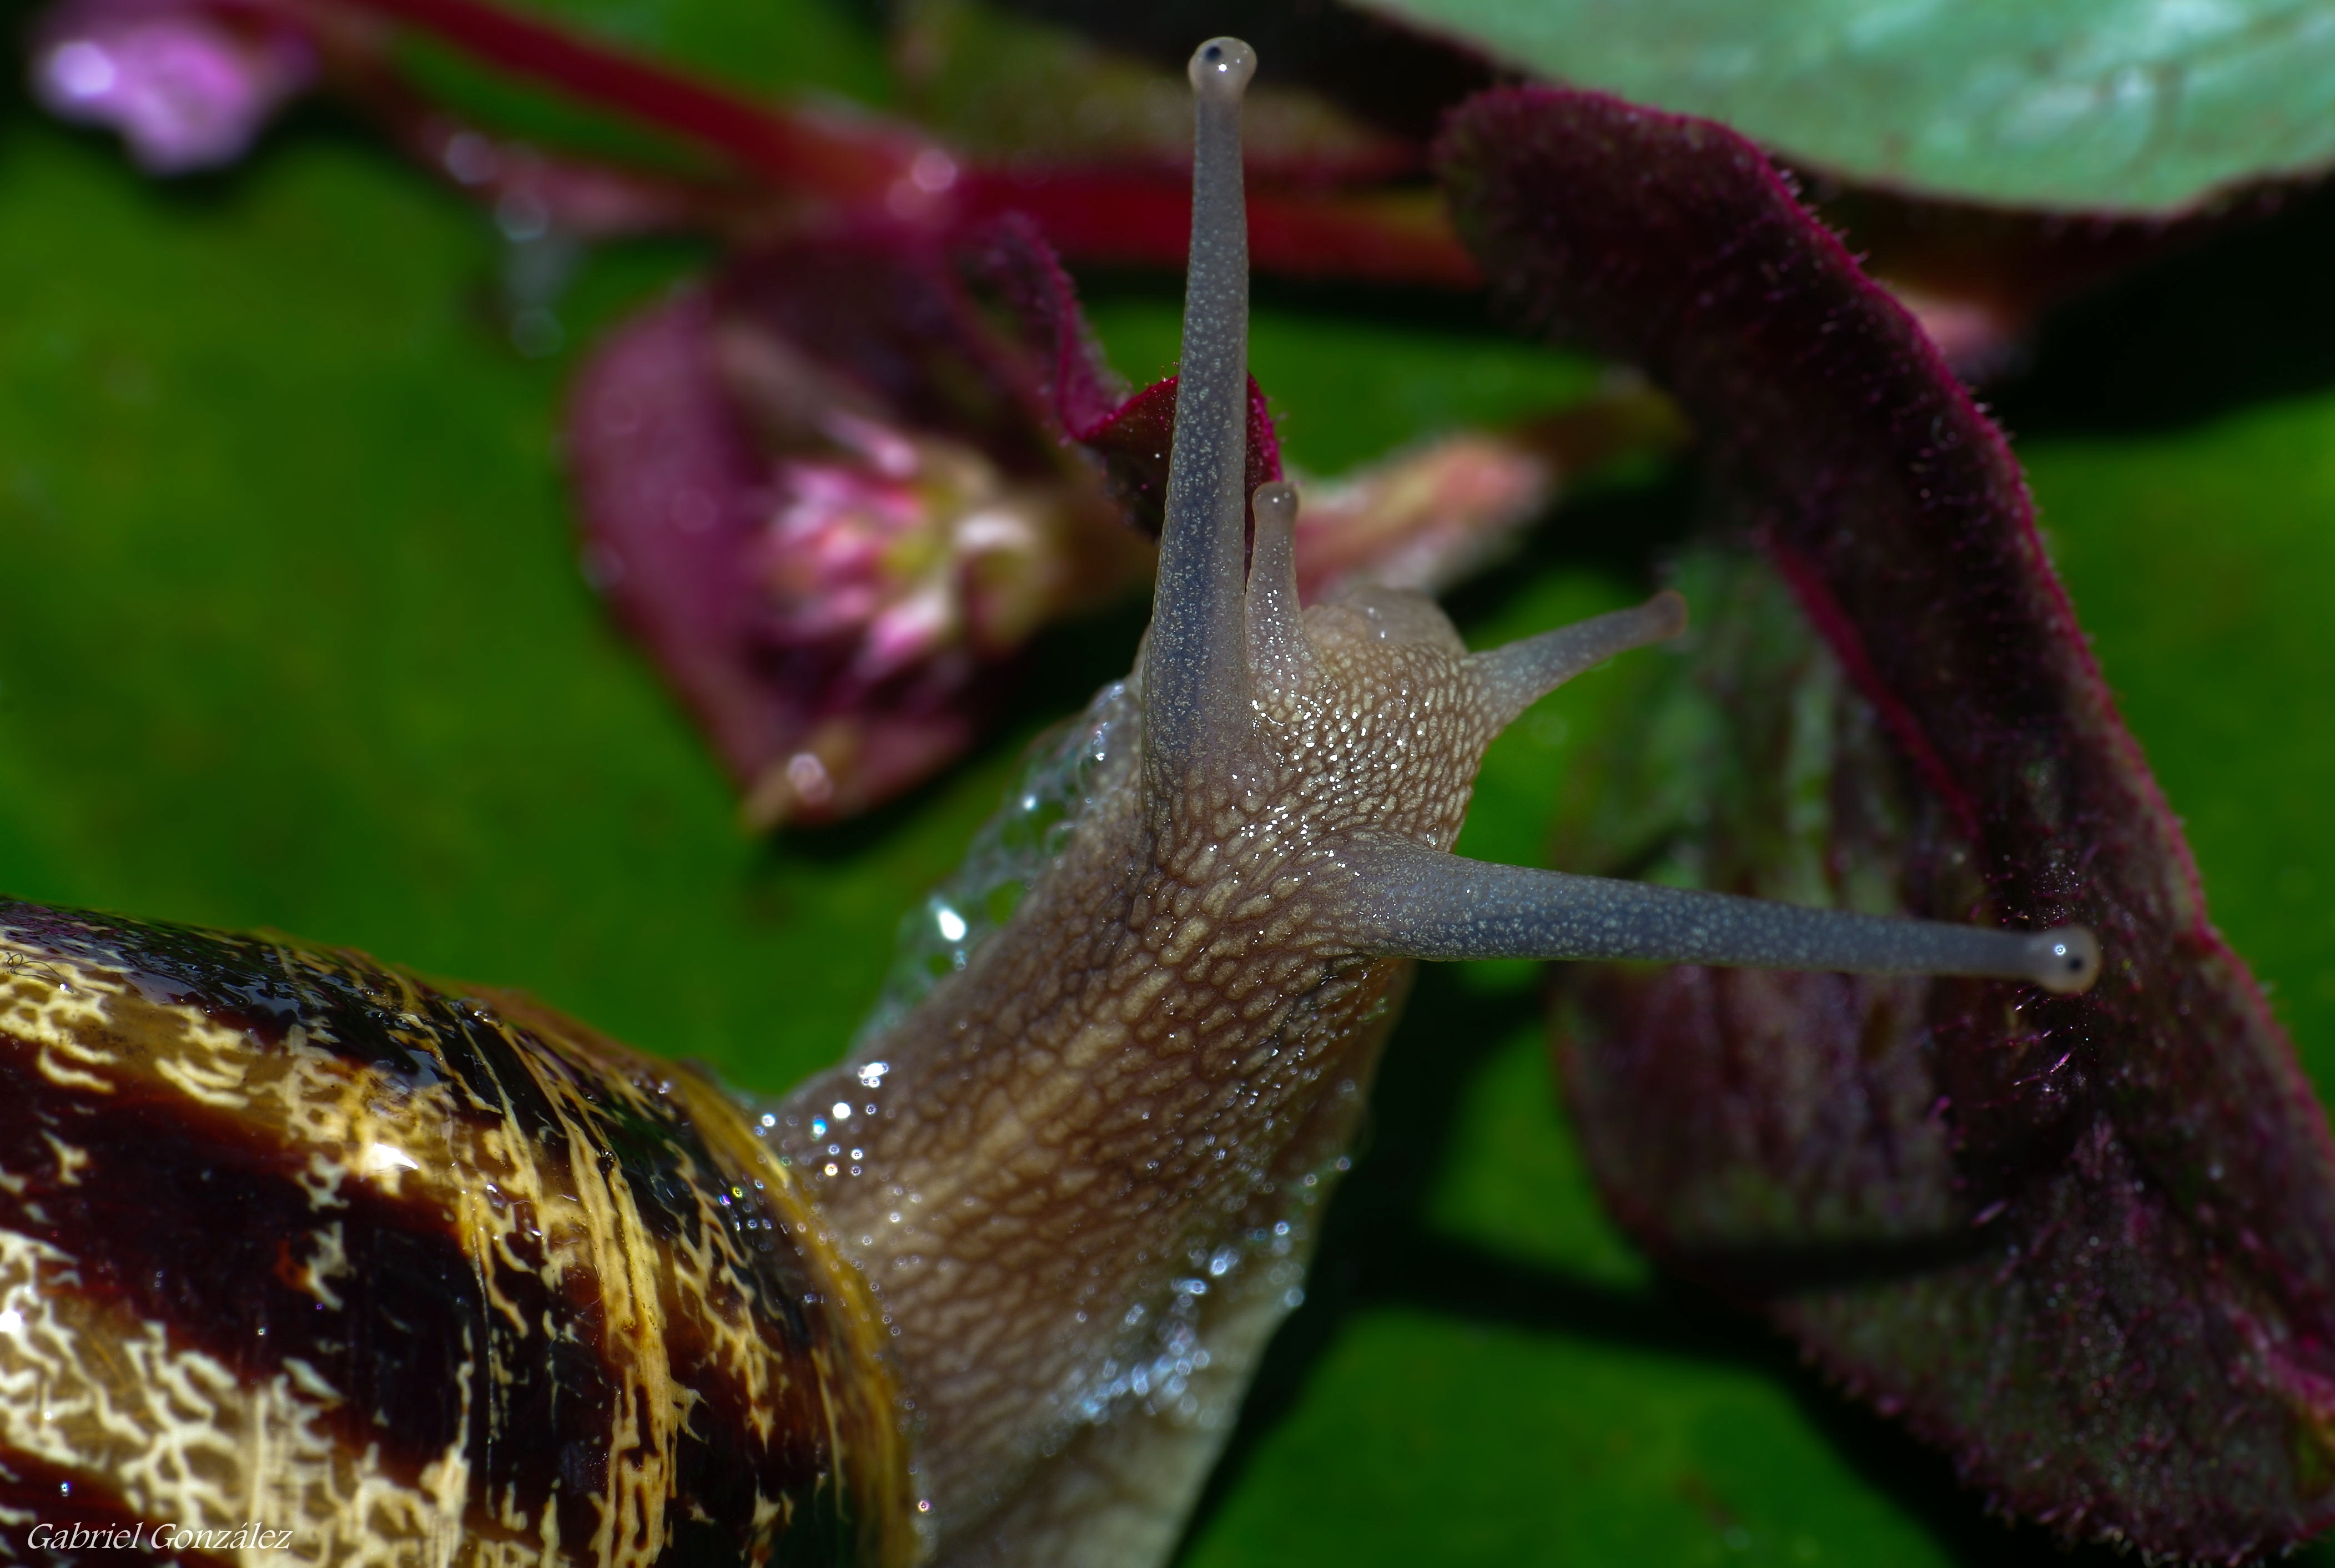
nature, plant, photography, leaf, flower, produce, macro, botany, flora, fauna, invertebrate, close up, snail, animals, naturaleza, snails, ggl1, gaby1, animales, caracoles, raynox250, pentaxk30, tamron28105, macro photography, plant stem, snails and slugs